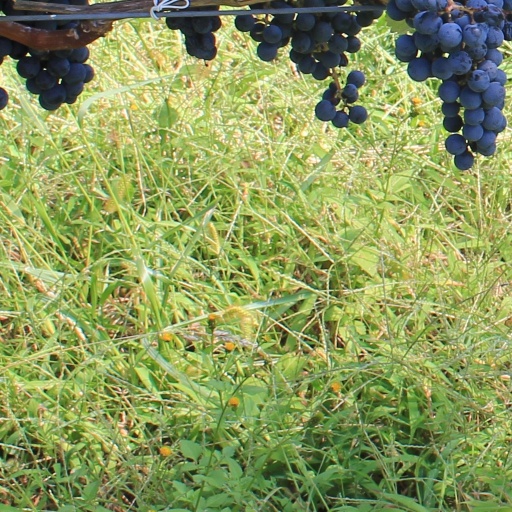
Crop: grape